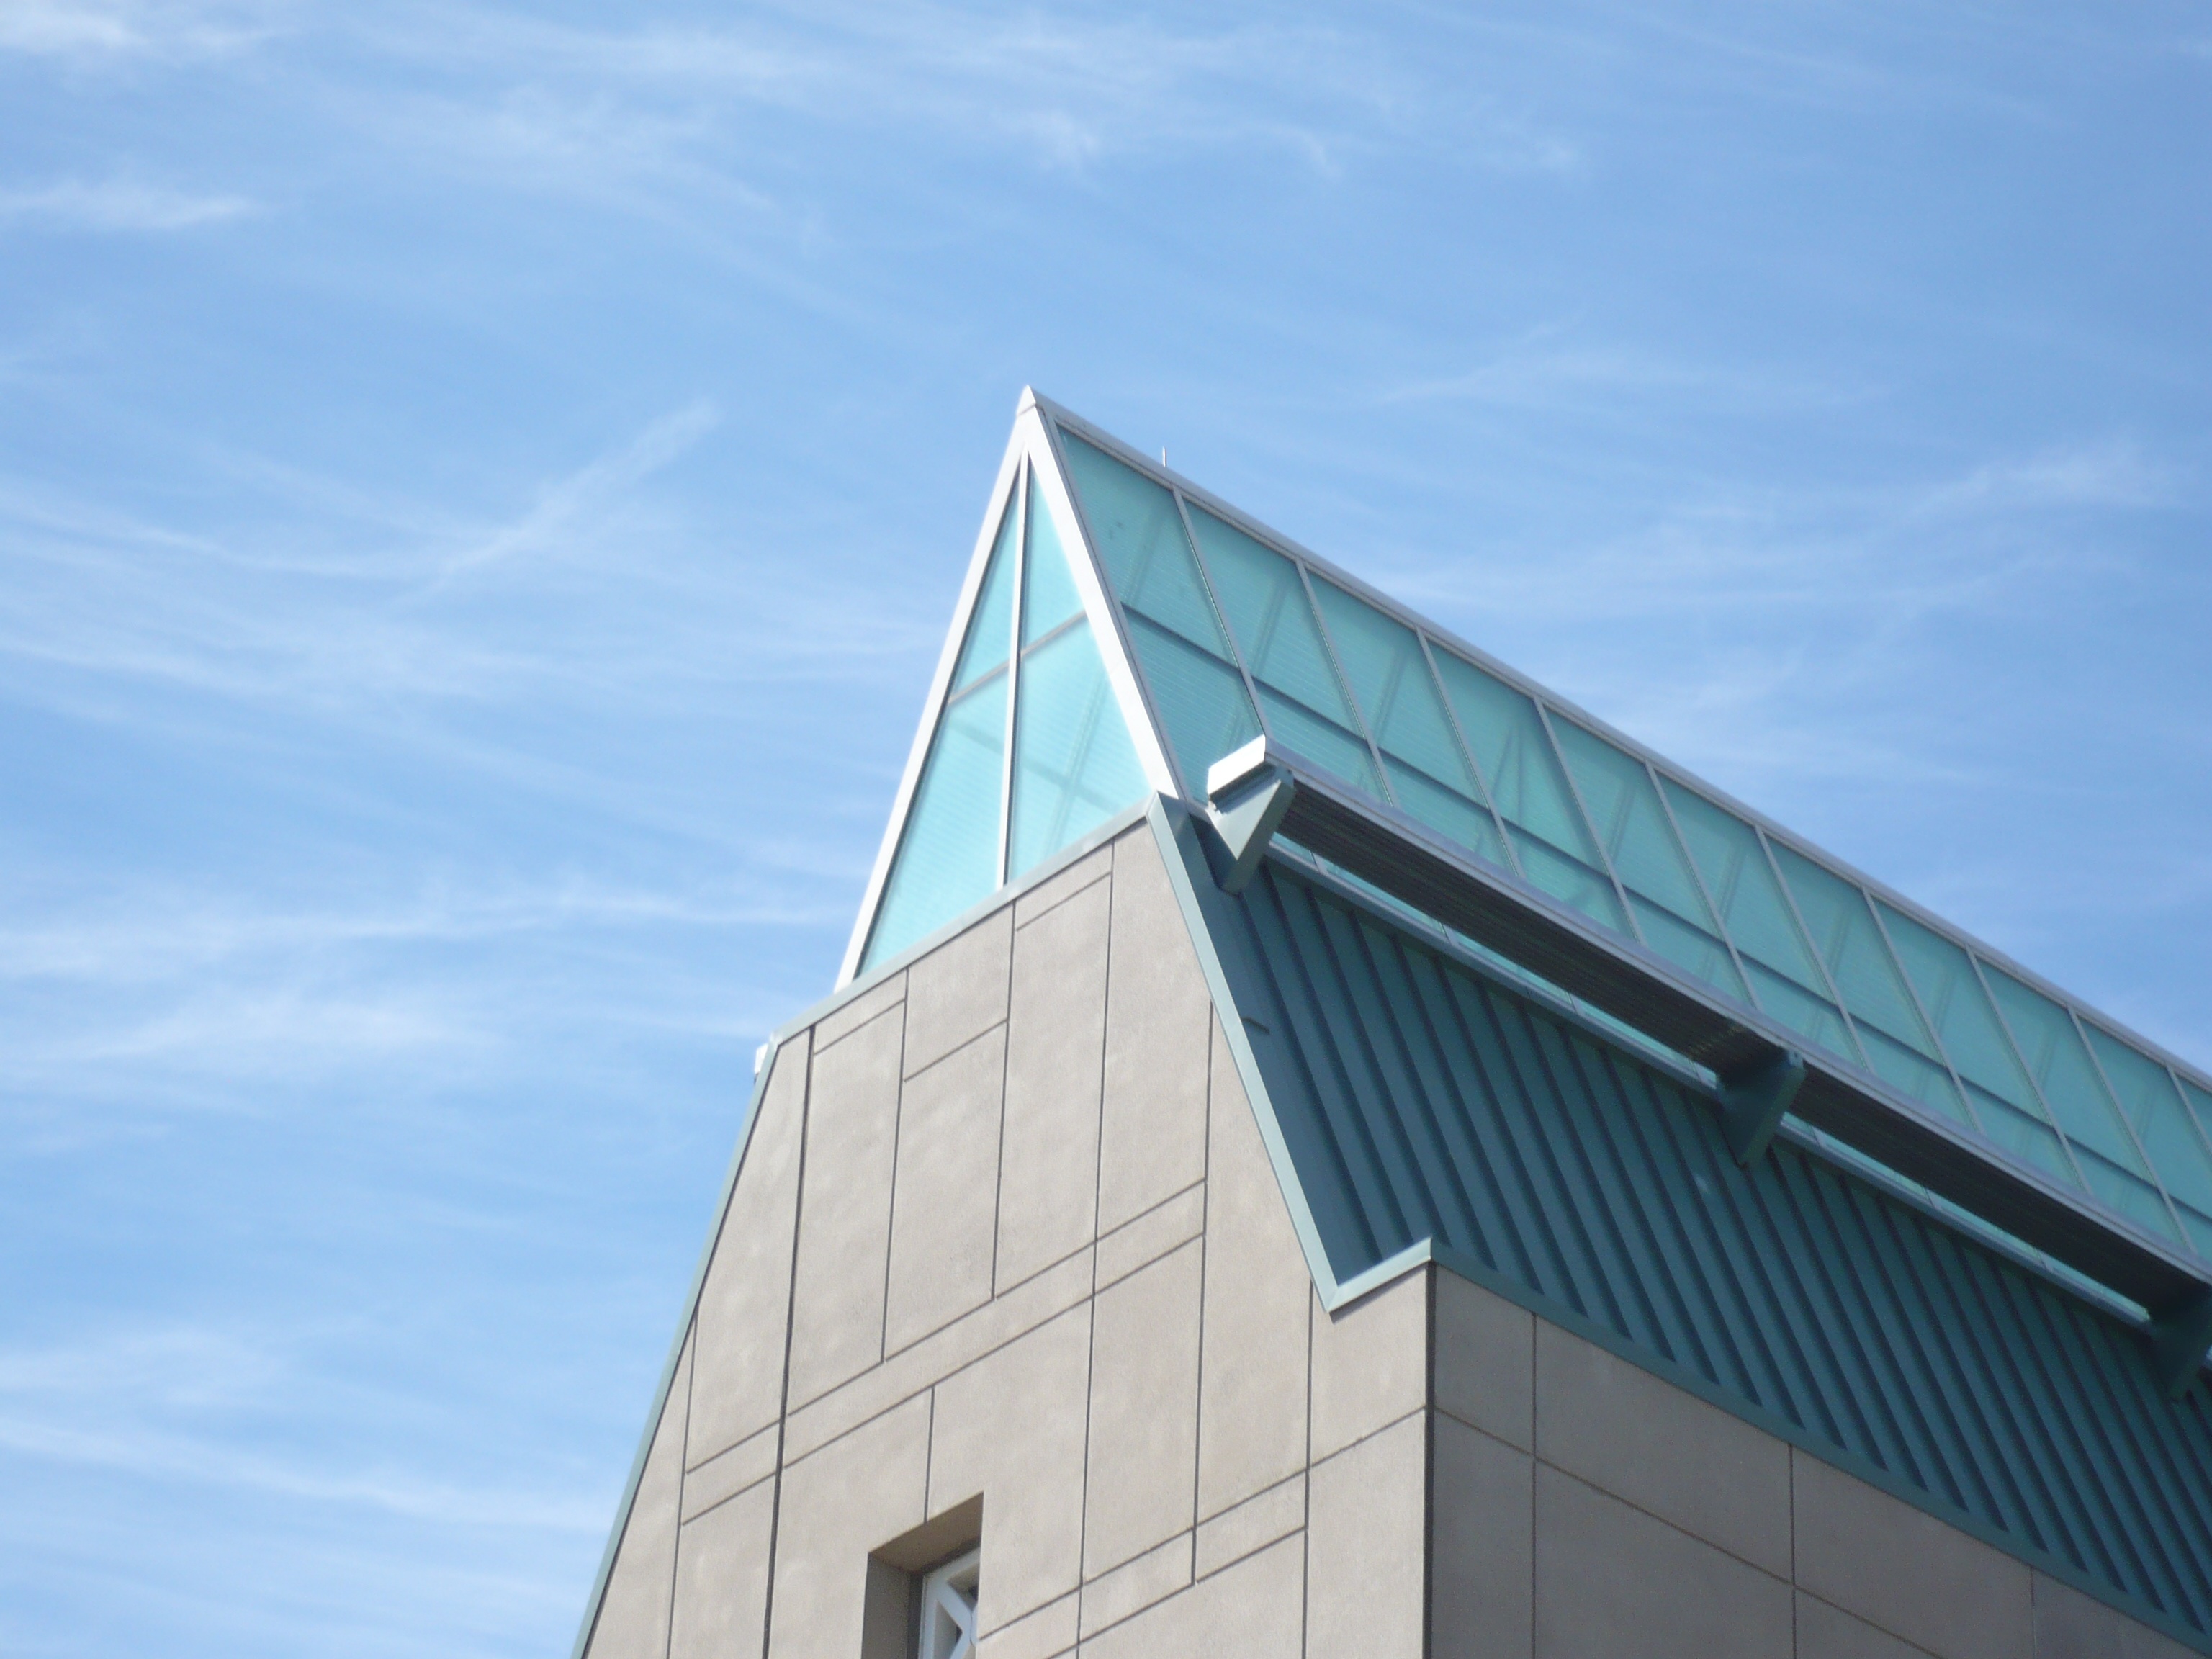
architecture, structure, sky, roof, building, tower, facade, blue, daylighting